List of plant hybrids

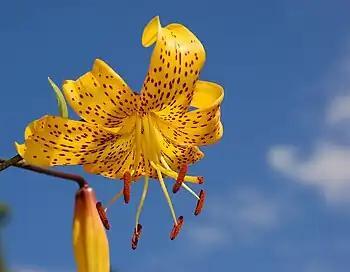
An ornamental lily hybrid known as "Lilium" 'Citronella'

This is a list of plant hybrids created intentionally or by chance and exploited commercially in agriculture or horticulture. The hybridization event mechanism is documented where known, along with the authorities who described it.